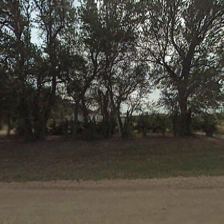
Label: streetView